Agyia

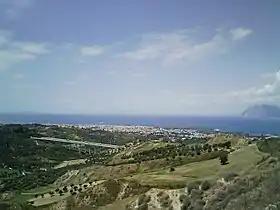
The cape, the swamp and the district of Agyia.

Agyia is a neighborhood of the city of Patras, Greece. It is located about 3.5 km north of downtown Patras. The community forms the mid-northern part of the city of Patras (except 1 km north of Old GR-9 by-pass). Most of the street names are named after rivers. The town includes the church of St. Constantine ("Aghios Konstantinos").